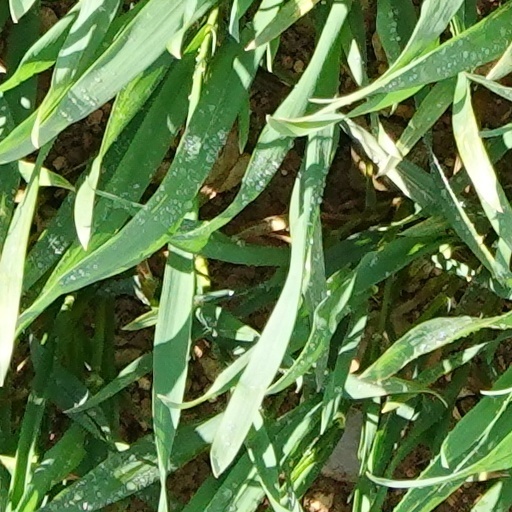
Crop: wheat